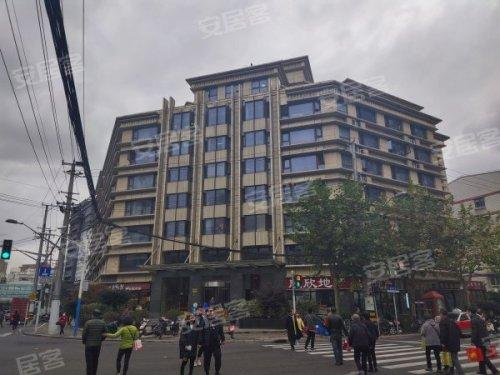
地标名称：和源大楼
所在城市：上海市·静安区